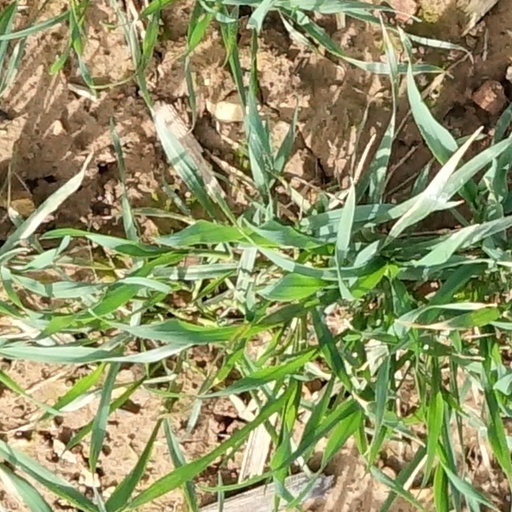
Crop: wheat